The Adventures of Priscilla, Queen of the Desert

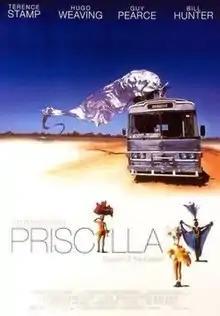
Theatrical release poster

The Adventures of Priscilla, Queen of the Desert is a 1994 Australian road comedy film written and directed by Stephan Elliott. The plot follows two drag queens (played by Hugo Weaving and Guy Pearce) and a transgender woman (Terence Stamp), as they journey across the Australian Outback on a tour bus named "Priscilla", along the way encountering various groups and individuals. The film was based upon the lives of three actual drag queens—Cindy Pastel, Strykermyer and Lady Bump—who were to play themselves but were later replaced with what the studio considered "bankable" actors.